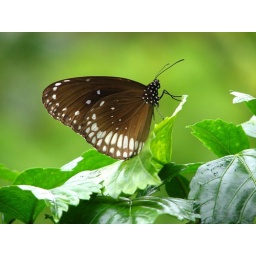
its rare to see butterflies sitting in leaf. in that sense, this 's a rare moment captured !